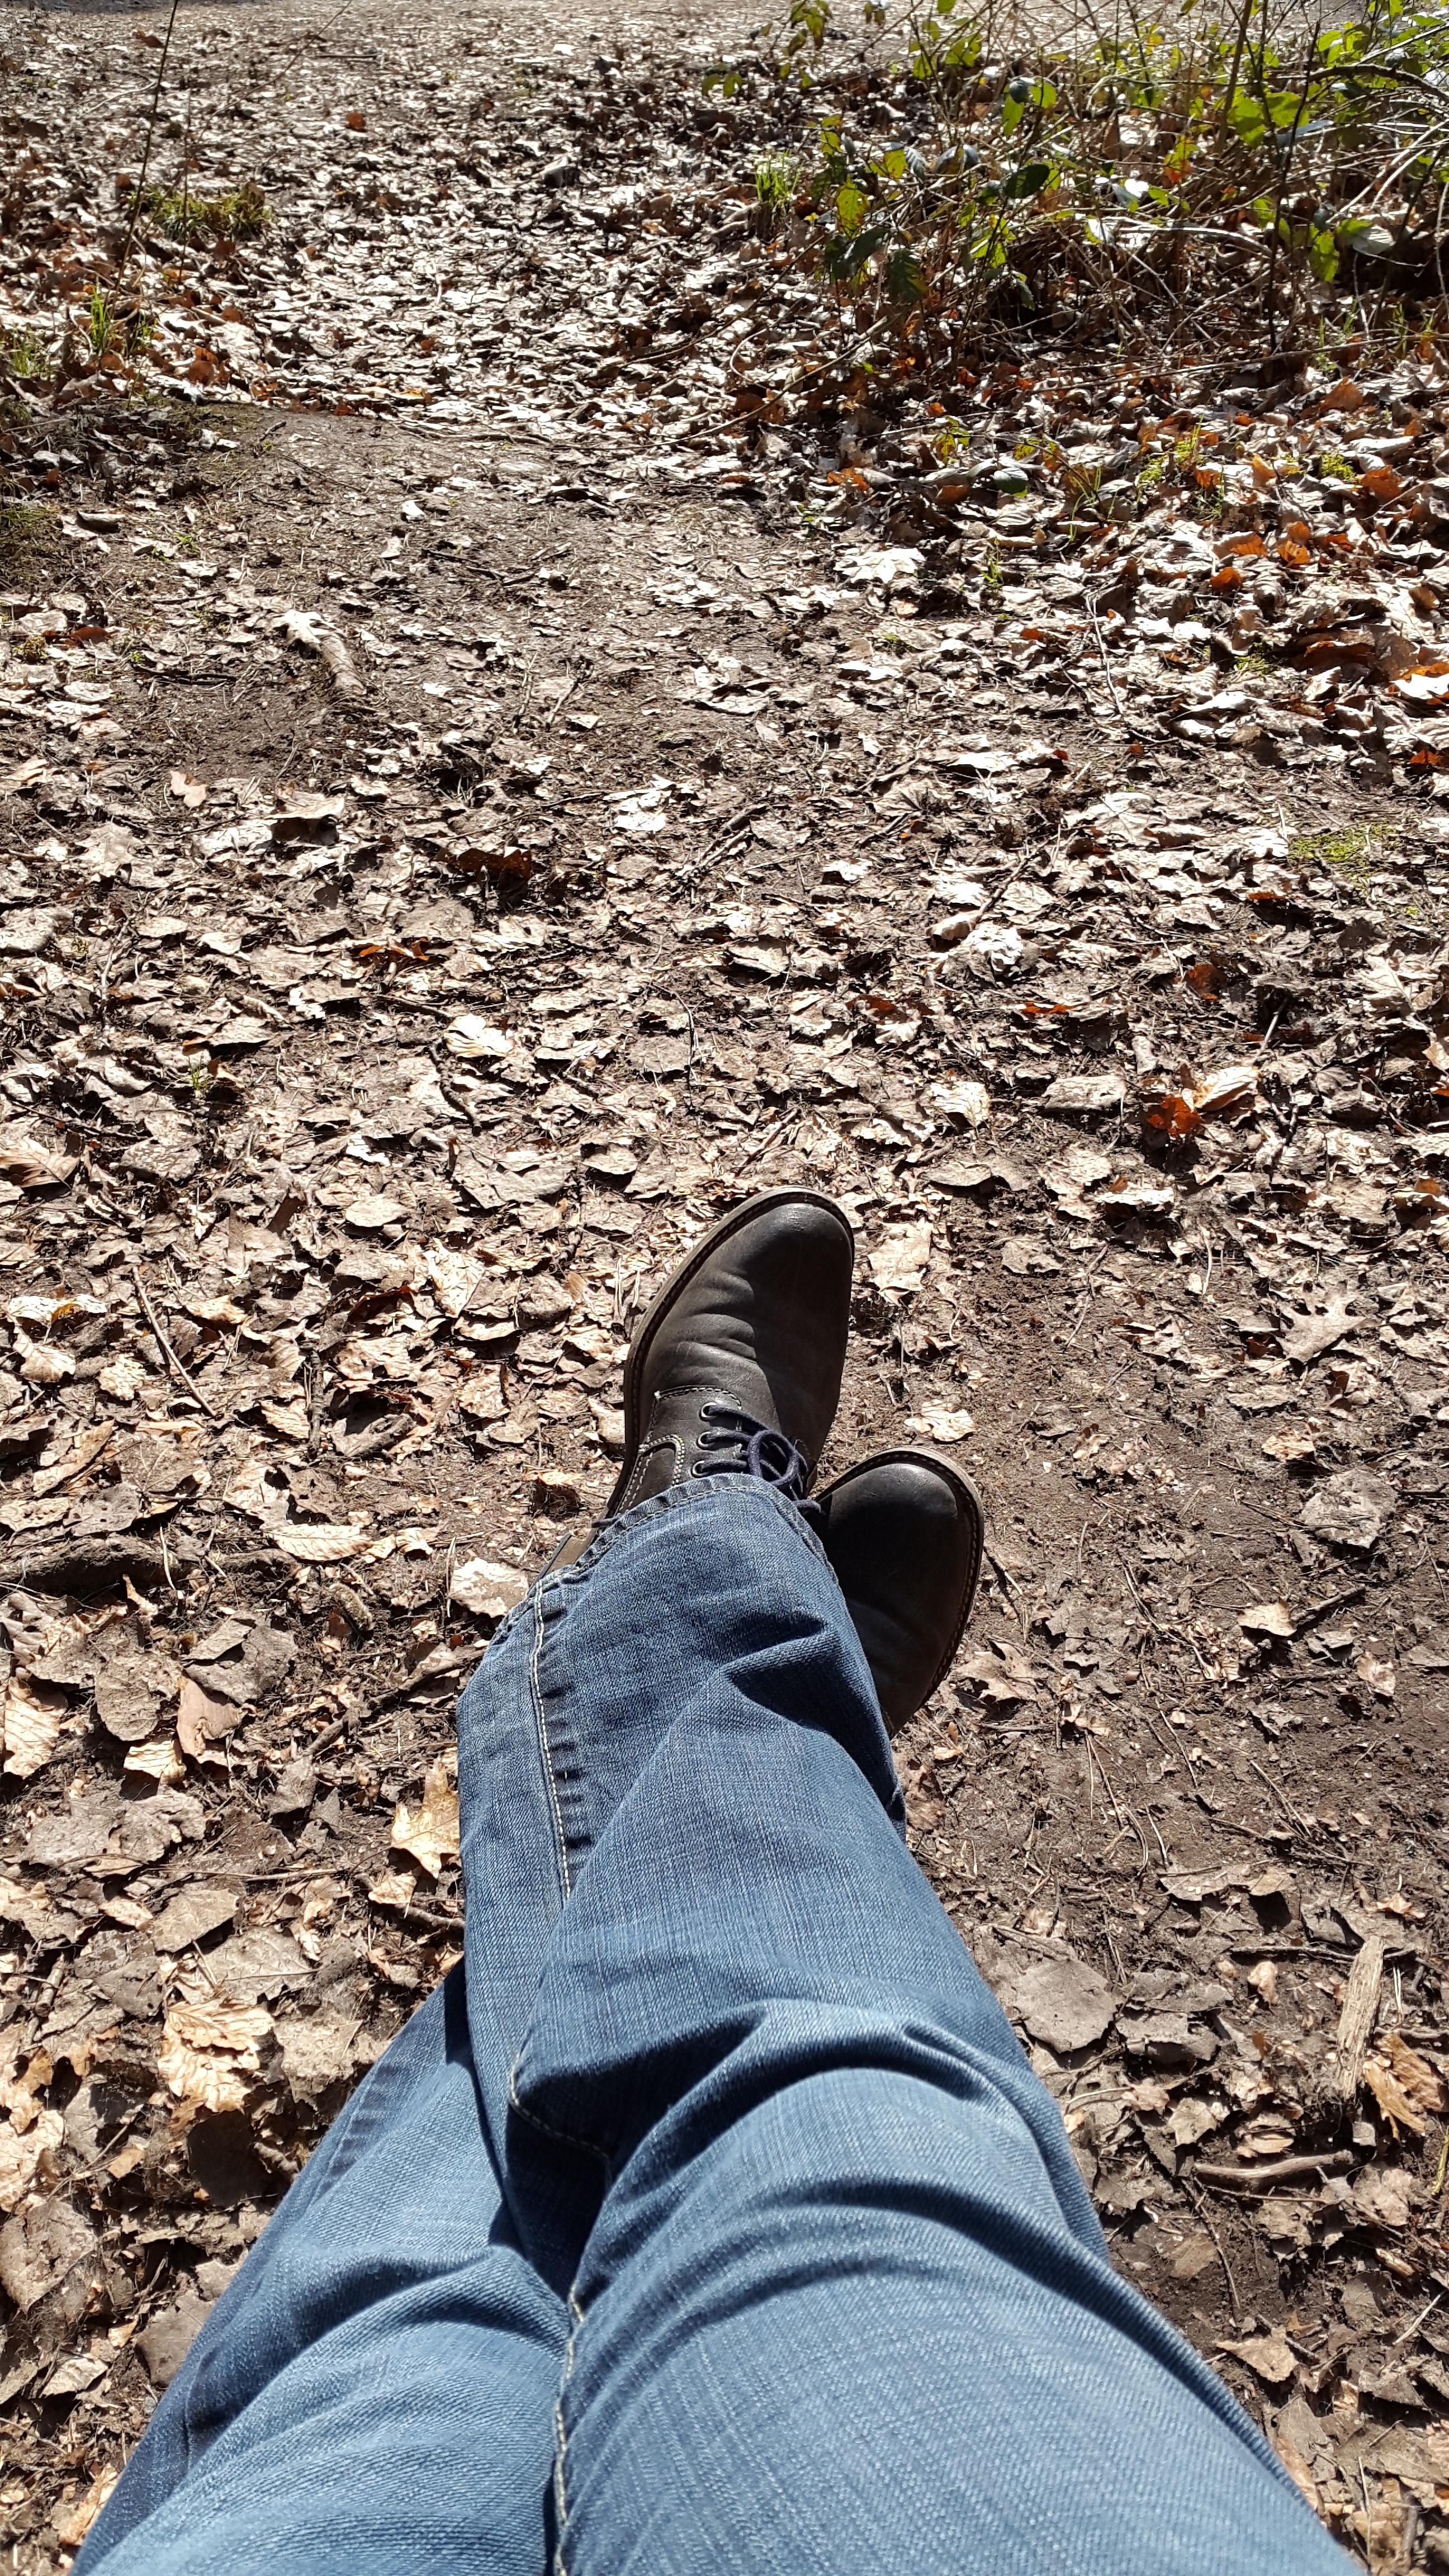
forest, walking, people, ground, spring, relax, autumn, soil, geology, legs, recovery